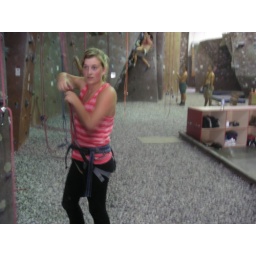
fun at the rock wall in san diego